Carl Elliott

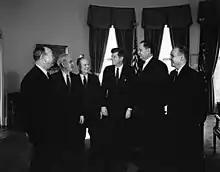
President John F. Kennedy meets with members of Congress. Left to right: Representative Phil M. Landrum (Georgia); Representative James William Trimble (Arkansas); Representative Harris B. McDowell, Jr. (Delaware); President Kennedy; Representative Carl Elliott (Alabama); Representative Stanley R. Tupper (Maine). Oval Office, White House, Washington, D.C.

Elliott represented Alabama's 7th congressional district. He served on the House Veterans Committee, the Education and Labor Committee, and the Rules Committee. He chaired the Select Committee for Government Research. In 1956, Elliott authored the Library Services Act, which brought mobile libraries (bookmobiles) and continuing library service to millions of rural Americans. The same year, he was one of 101 politicians to sign the Southern Manifesto in opposition to racial integration of public places. In 1957, he voted against the Civil Rights Act. In 1958, he co-authored the National Defense Education Act, which, in the wake of the U.S.S.R.'s early post-"Sputnik" lead in the Space Race, improved science, foreign language, and technology education nationwide and provided low-interest loans for college and graduate school for needy students. Both laws have been extended; more than 30 million college students nationwide have obtained loans under Elliott's NDEA legislation. In 1960 and 1964, he voted against the Civil Rights Acts of those years.